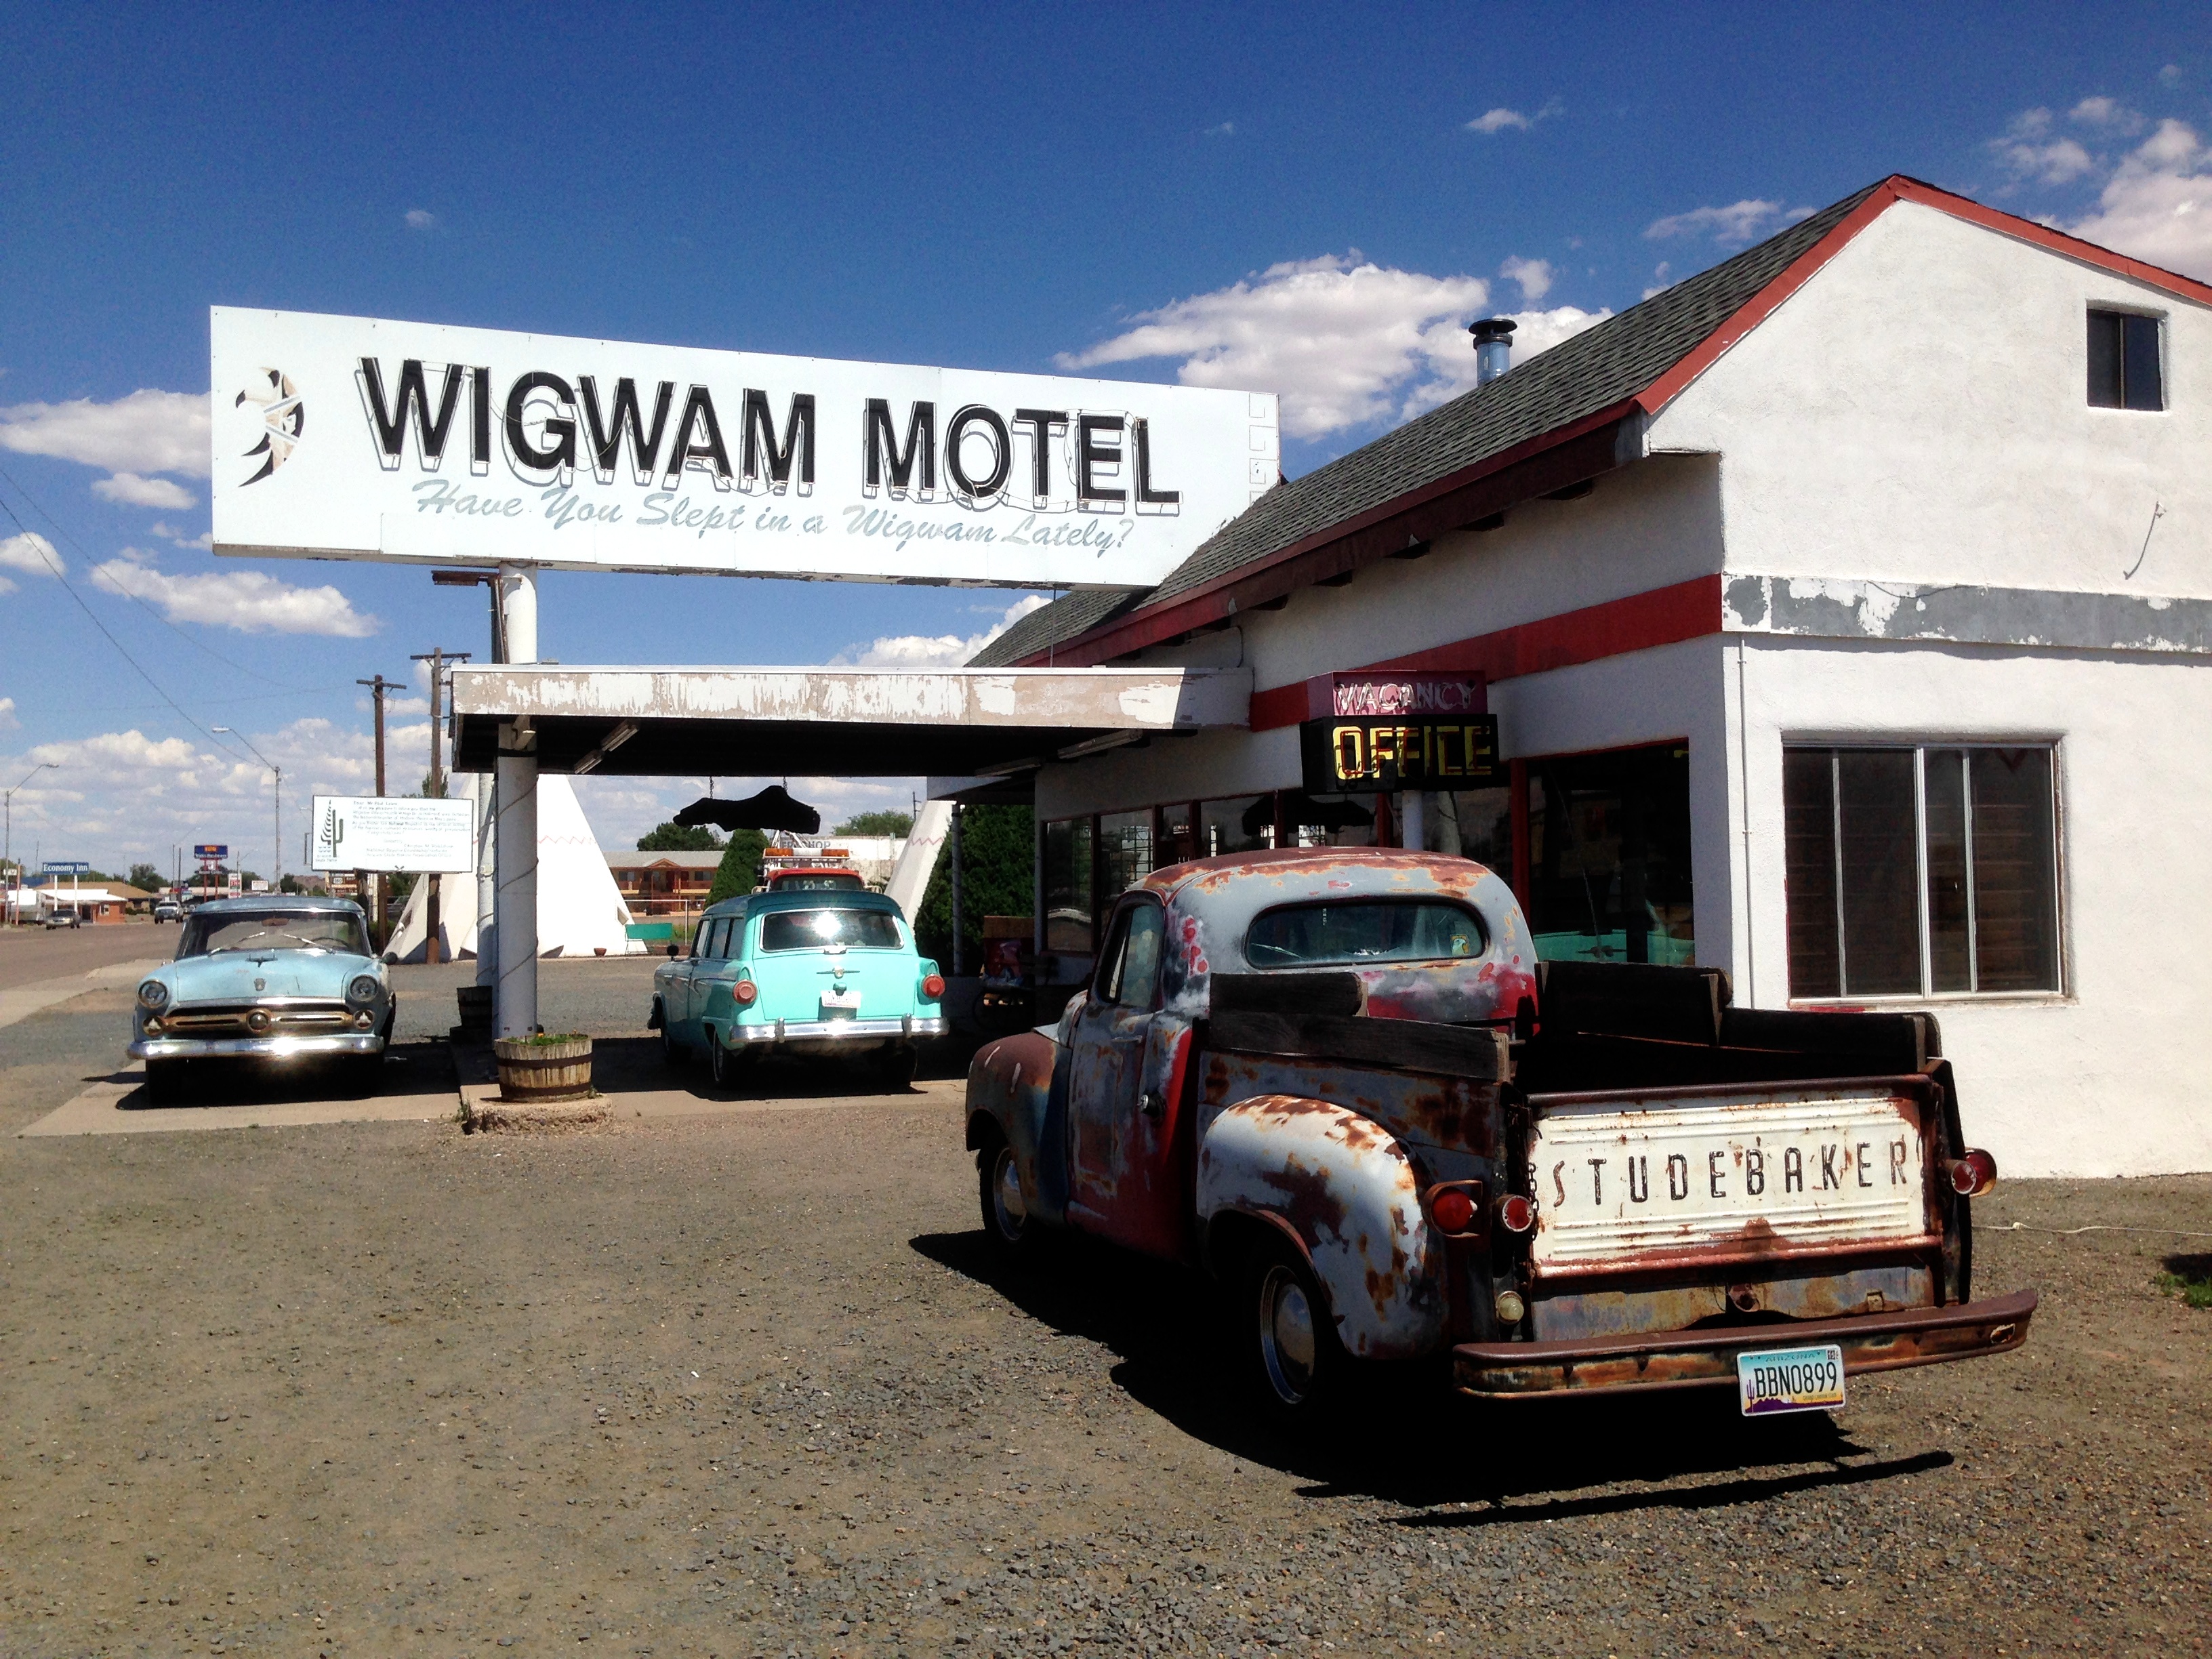
car, transport, truck, vehicle, automobile make, automotive exterior